False morel

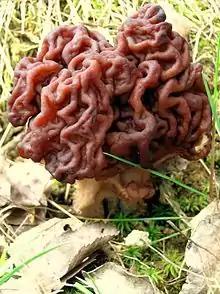
Gyromitra esculenta, a false morel

When gathering morels for mushrooms, care must be taken to distinguish them from potentially poisonous lookalikes. A great many morel lookalikes, and even morels themselves are toxic or cause gastrointestinal upset when consumed raw; furthermore, some of them such as "Gyromitra esculenta" remain toxic even after conventional cooking methods. Although some false morels can be eaten without ill effect, others can cause severe gastrointestinal upset, loss of muscular coordination (including cardiac muscle), or even death. Incidents of poisoning usually occur when they are eaten in large quantities, inadequately cooked, or over several days in a row. Some species contain gyromitrin, a toxic and carcinogenic organic compound, which is hydrolyzed in the body into monomethylhydrazine (MMH). "Gyromitra esculenta" in particular has been reported to be responsible for up to 23% of mushroom fatalities each year in Poland. "G. esculenta"—regarded as delicious—is known to be potentially deadly when eaten fresh, but research in the 1990s showed that toxins remain even after proper treatment. While many people freely eat false morels, potentially even toxic species, without apparent harm, some people have developed acute toxicity and recent evidence suggests that there may be long-term health risks as well, including Motor Neurone Disease. There is speculation that false morel consumption has caused pockets of ALS in the French Alps.